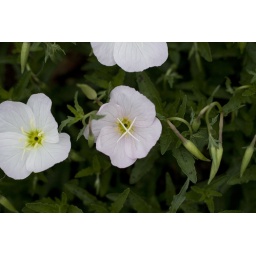
I have no idea what this flower is, I just thought the white cross in the center was kind of cool.